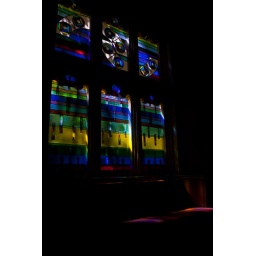
stained glass window in the Chapel at IU